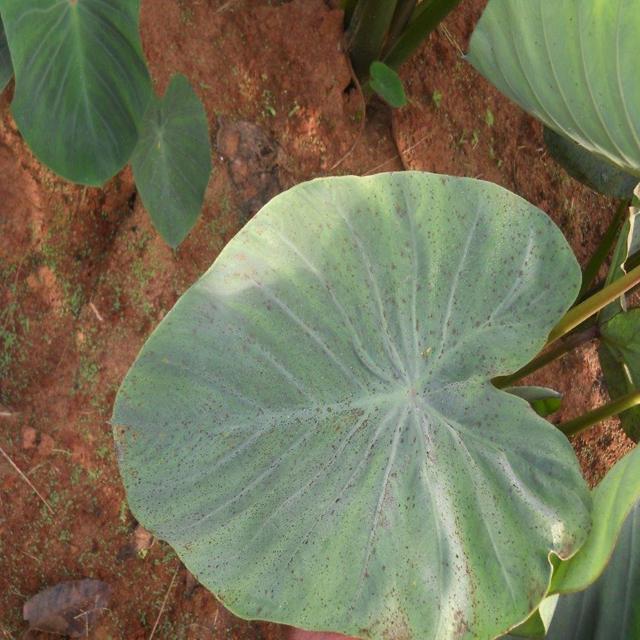
Label: Healthy